Hurricane (Kanye West and the Weeknd song)

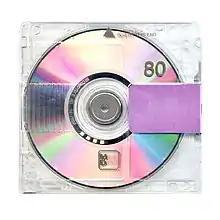
"Hurricane" originated from sessions for "Yandhi" and was slated to be included on the album, before being shelved.

The foundation of "Hurricane" came from a three-hour jam session at Archwood Music Studio between American music producer DJ Khalil, bassist Daniel Seeff, and songwriters Josh Mease and Sam Barsh. In July 2018, Chance the Rapper announced that West was coming to Chicago to produce a seven-track studio album for him, similar to those recorded during the Wyoming Sessions. According to producer BoogzDaBeast, the beat for the song was originally intended for Chance the Rapper, who passed on it after hearing it. However, when West heard the beat, Boogz recalled that it "sparked something in him", leading to the creation of the song and his now-scrapped album "Yandhi", which was set to release two weeks after the demo was recorded.